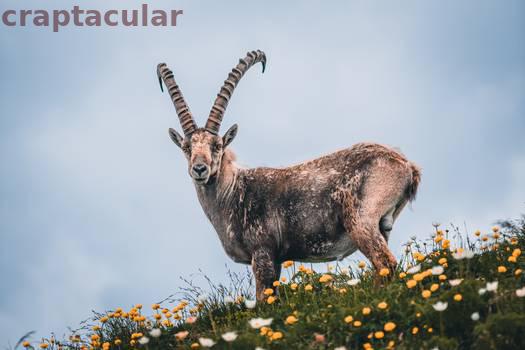
Label: Watermark